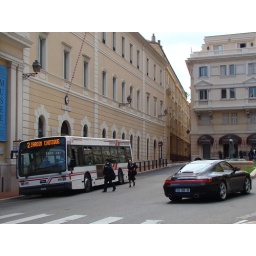
A bus and a Porsche! Two extremes of road transport in Monaco Ville.